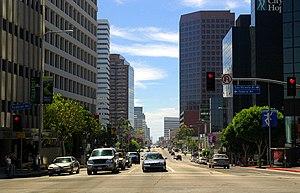
On pourrait croire que la ville de Los Angeles ne comprend que les gratte-ciel de son centre, il en est tout autrement dans la réalité : les rues de South Los Angeles, les tentacules urbains de la vallée de San Fernando et les propriétés de Hollywood et de Bel-Air ajoutent au territoire de la ville de Los Angeles un important degré de diversité. L'histoire de la ville et de sa croissance, grâce aux nombreuses annexions, a permis à de nombreuses communautés distinctes de se former sur son territoire. Bien que les tremblements de terre et l'urbanisme particulier de la ville aient effacé beaucoup de ce qui permettait de distinguer ces différences, celles-ci existent toujours.